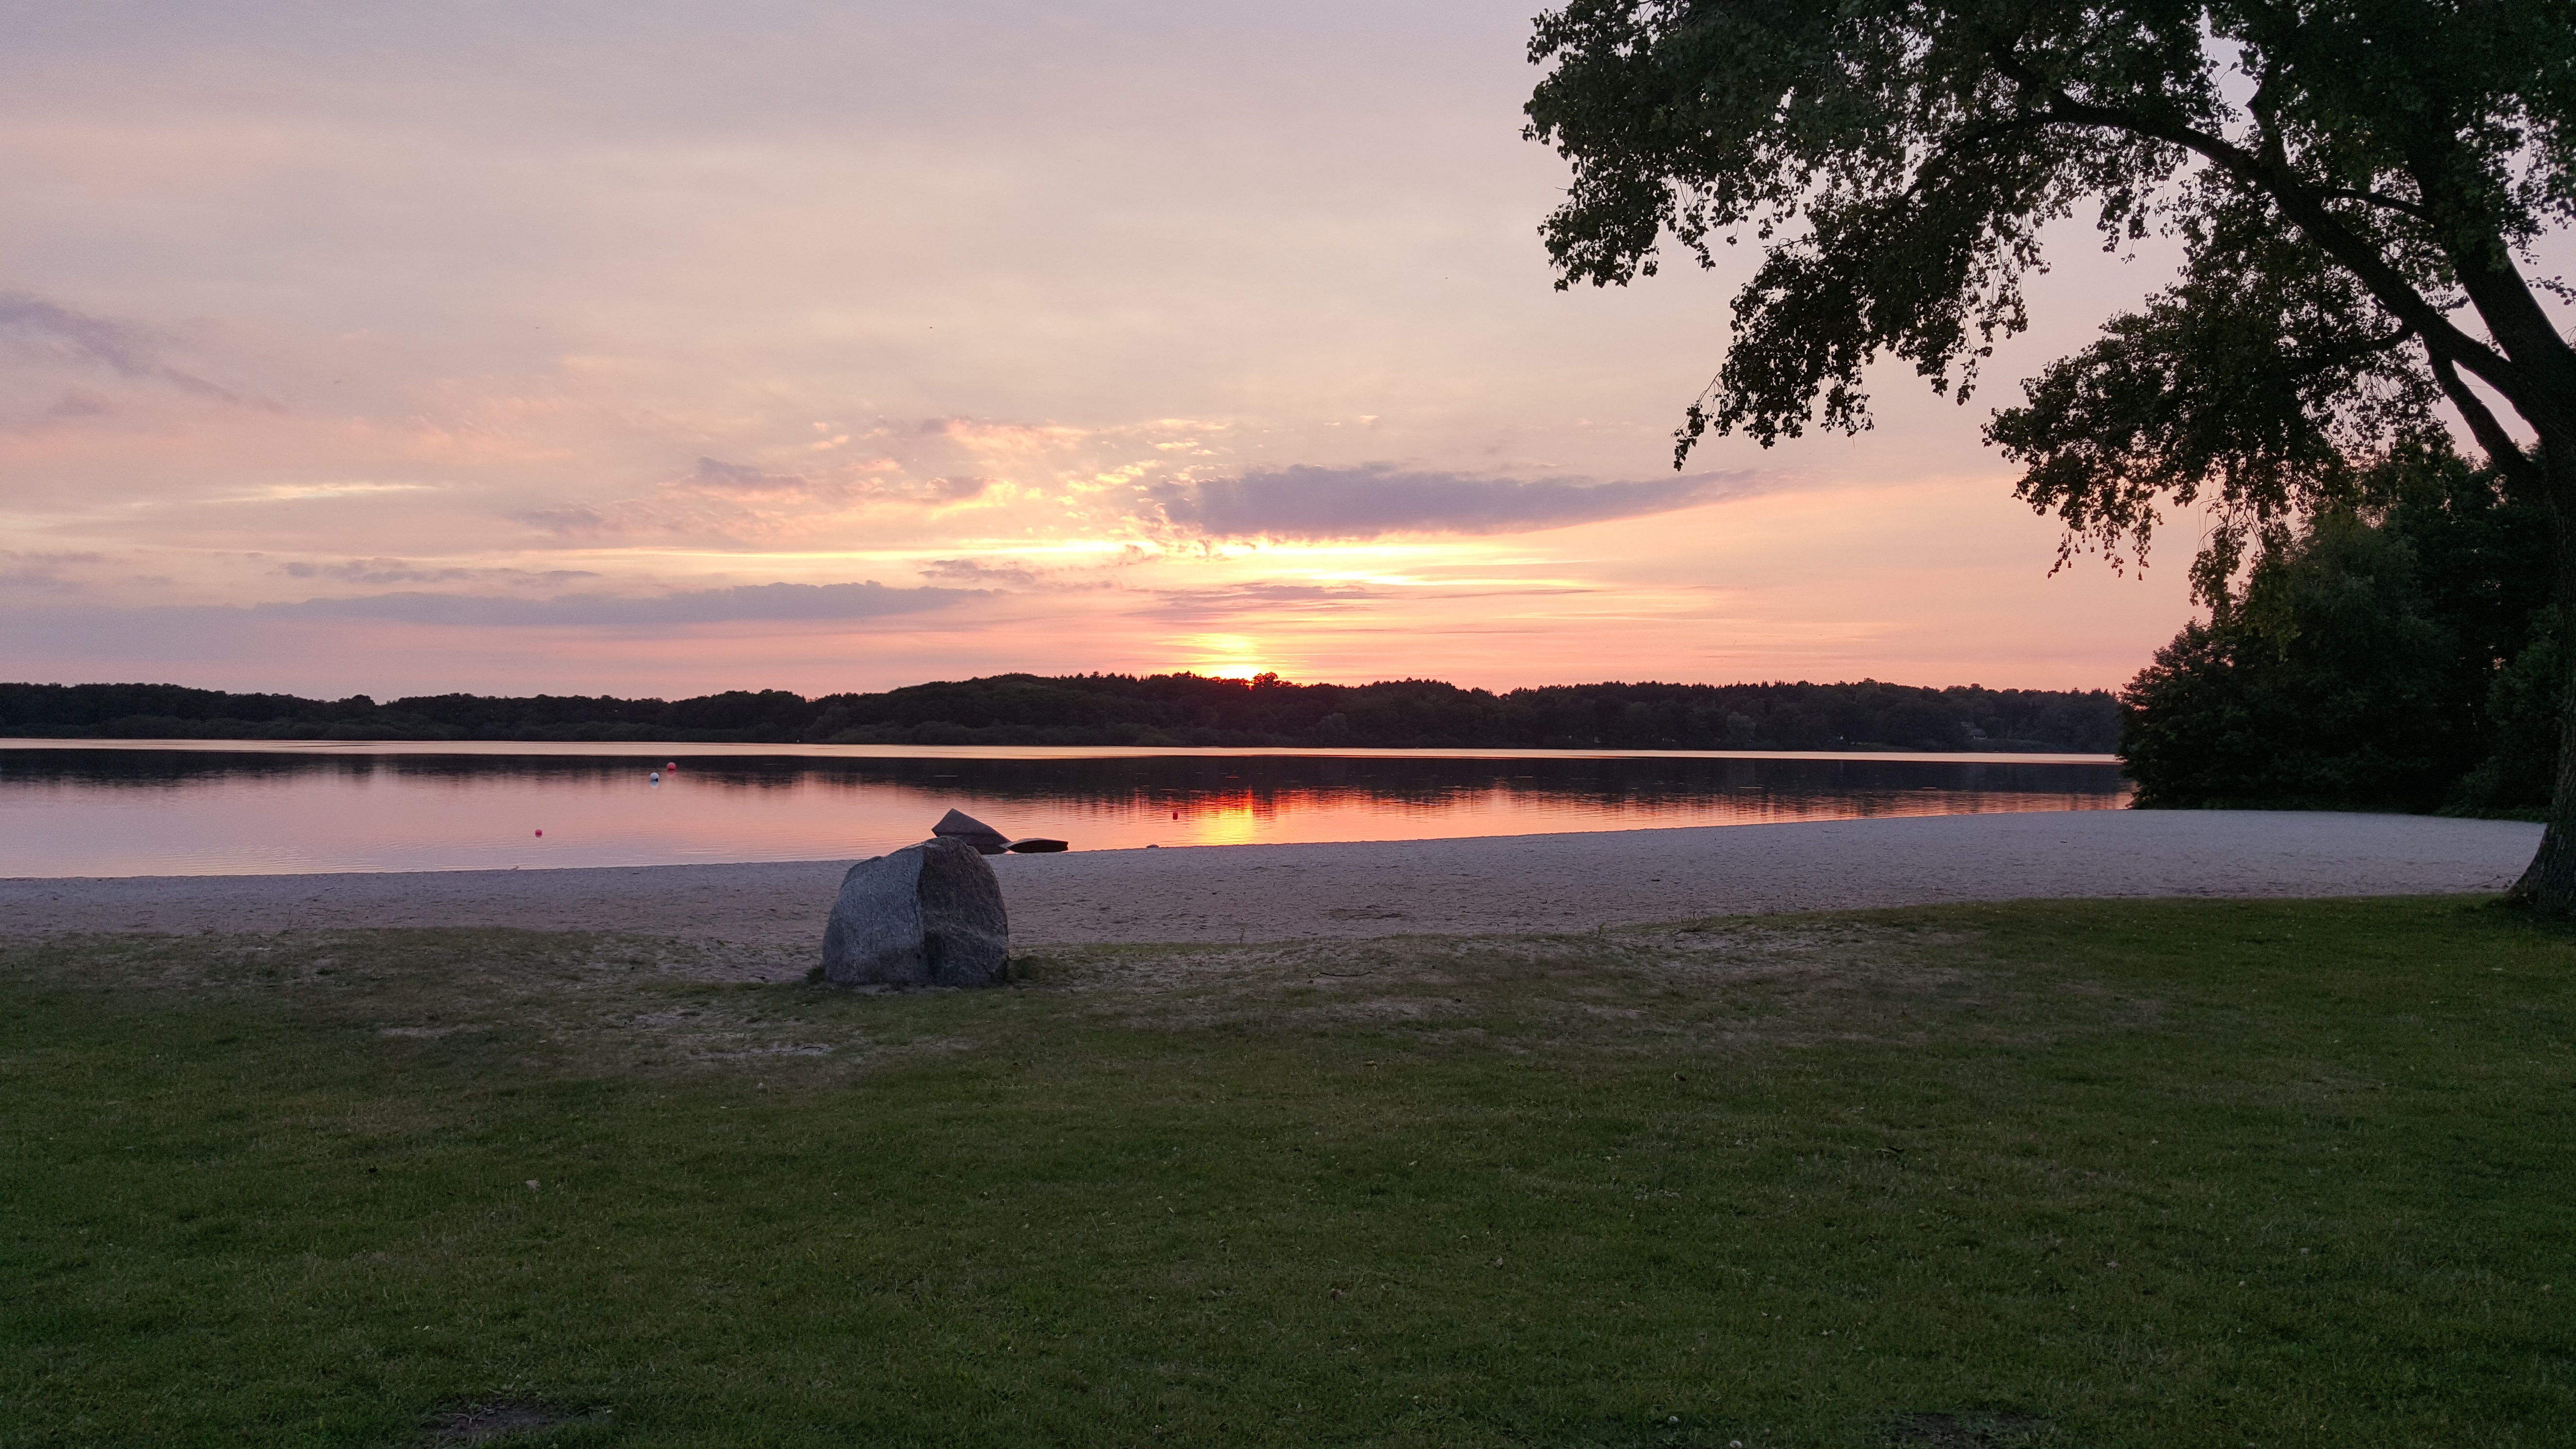
beach, sea, coast, ocean, horizon, cloud, sunset, sunlight, morning, shore, lake, dawn, dusk, evening, reflection, bay, body of water, mecklenburg, neumunster, einfeld